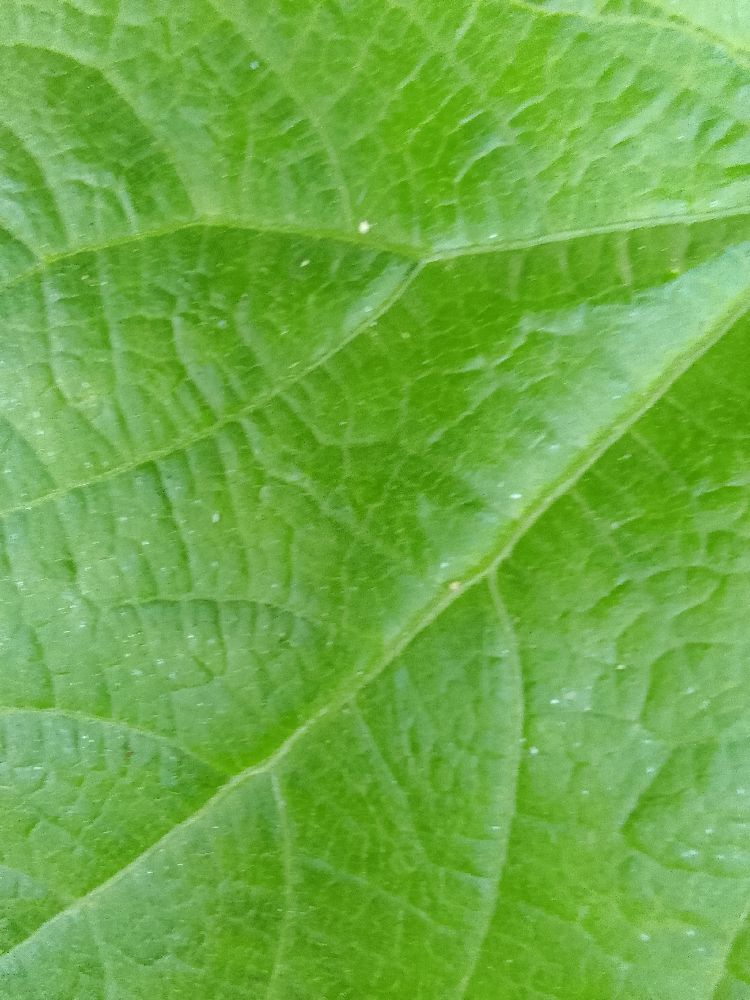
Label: healthy